Volvo B8444S engine

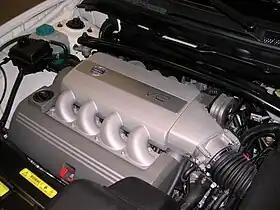
B8444S installed in a 2006 Volvo XC90

The B8444S is an automobile V8 engine manufactured by Yamaha Motor Company for Volvo Cars. It was built in Japan and based on Volvo designs.